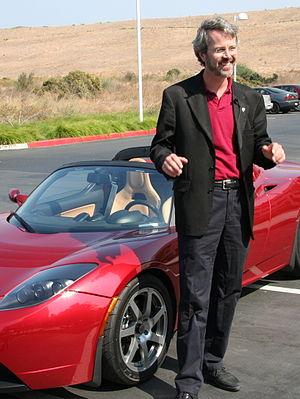
Martin Eberhard, né le 15 mai 1960 à Berkeley, est un ingénieur américain. Il est le co-fondateur de Tesla, Inc. avec Marc Tarpenning.